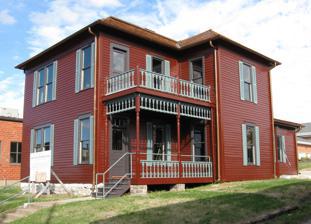
Building: John W. Boone House
Country: United States of America
Year built: 1890
Historic house in Missouri, United States United States historic place John W. Boone House U.S. National Register of Historic Places Show map of Missouri Show map of the United States Location 4th St. between E. Broadway and Walnut, Columbia, Missouri Coordinates 38°57′8″N 92°19′57″W / 38.95222°N 92.33250°W / 38.95222; -92.33250 Area less than one acre Architectural style Box style MPS Social Institutions of Columbia's Black Community TR NRHP reference No. 80002309 Added to NRHP September 4, 1980 The John W. Boone House , also known as the Stuart P. Parker Funeral Home , is a historic home located at Columbia, Missouri . It was built about 1890, and is a two-story frame house that measures roughly 46 feet by 45 feet. It was the home of ragtime musician John William 'Blind' Boone . The home, which is owned by the City of Columbia, had fallen into a state of severe disrepair, but is now under restoration It was listed on the National Register of Historic Places in 1980. References